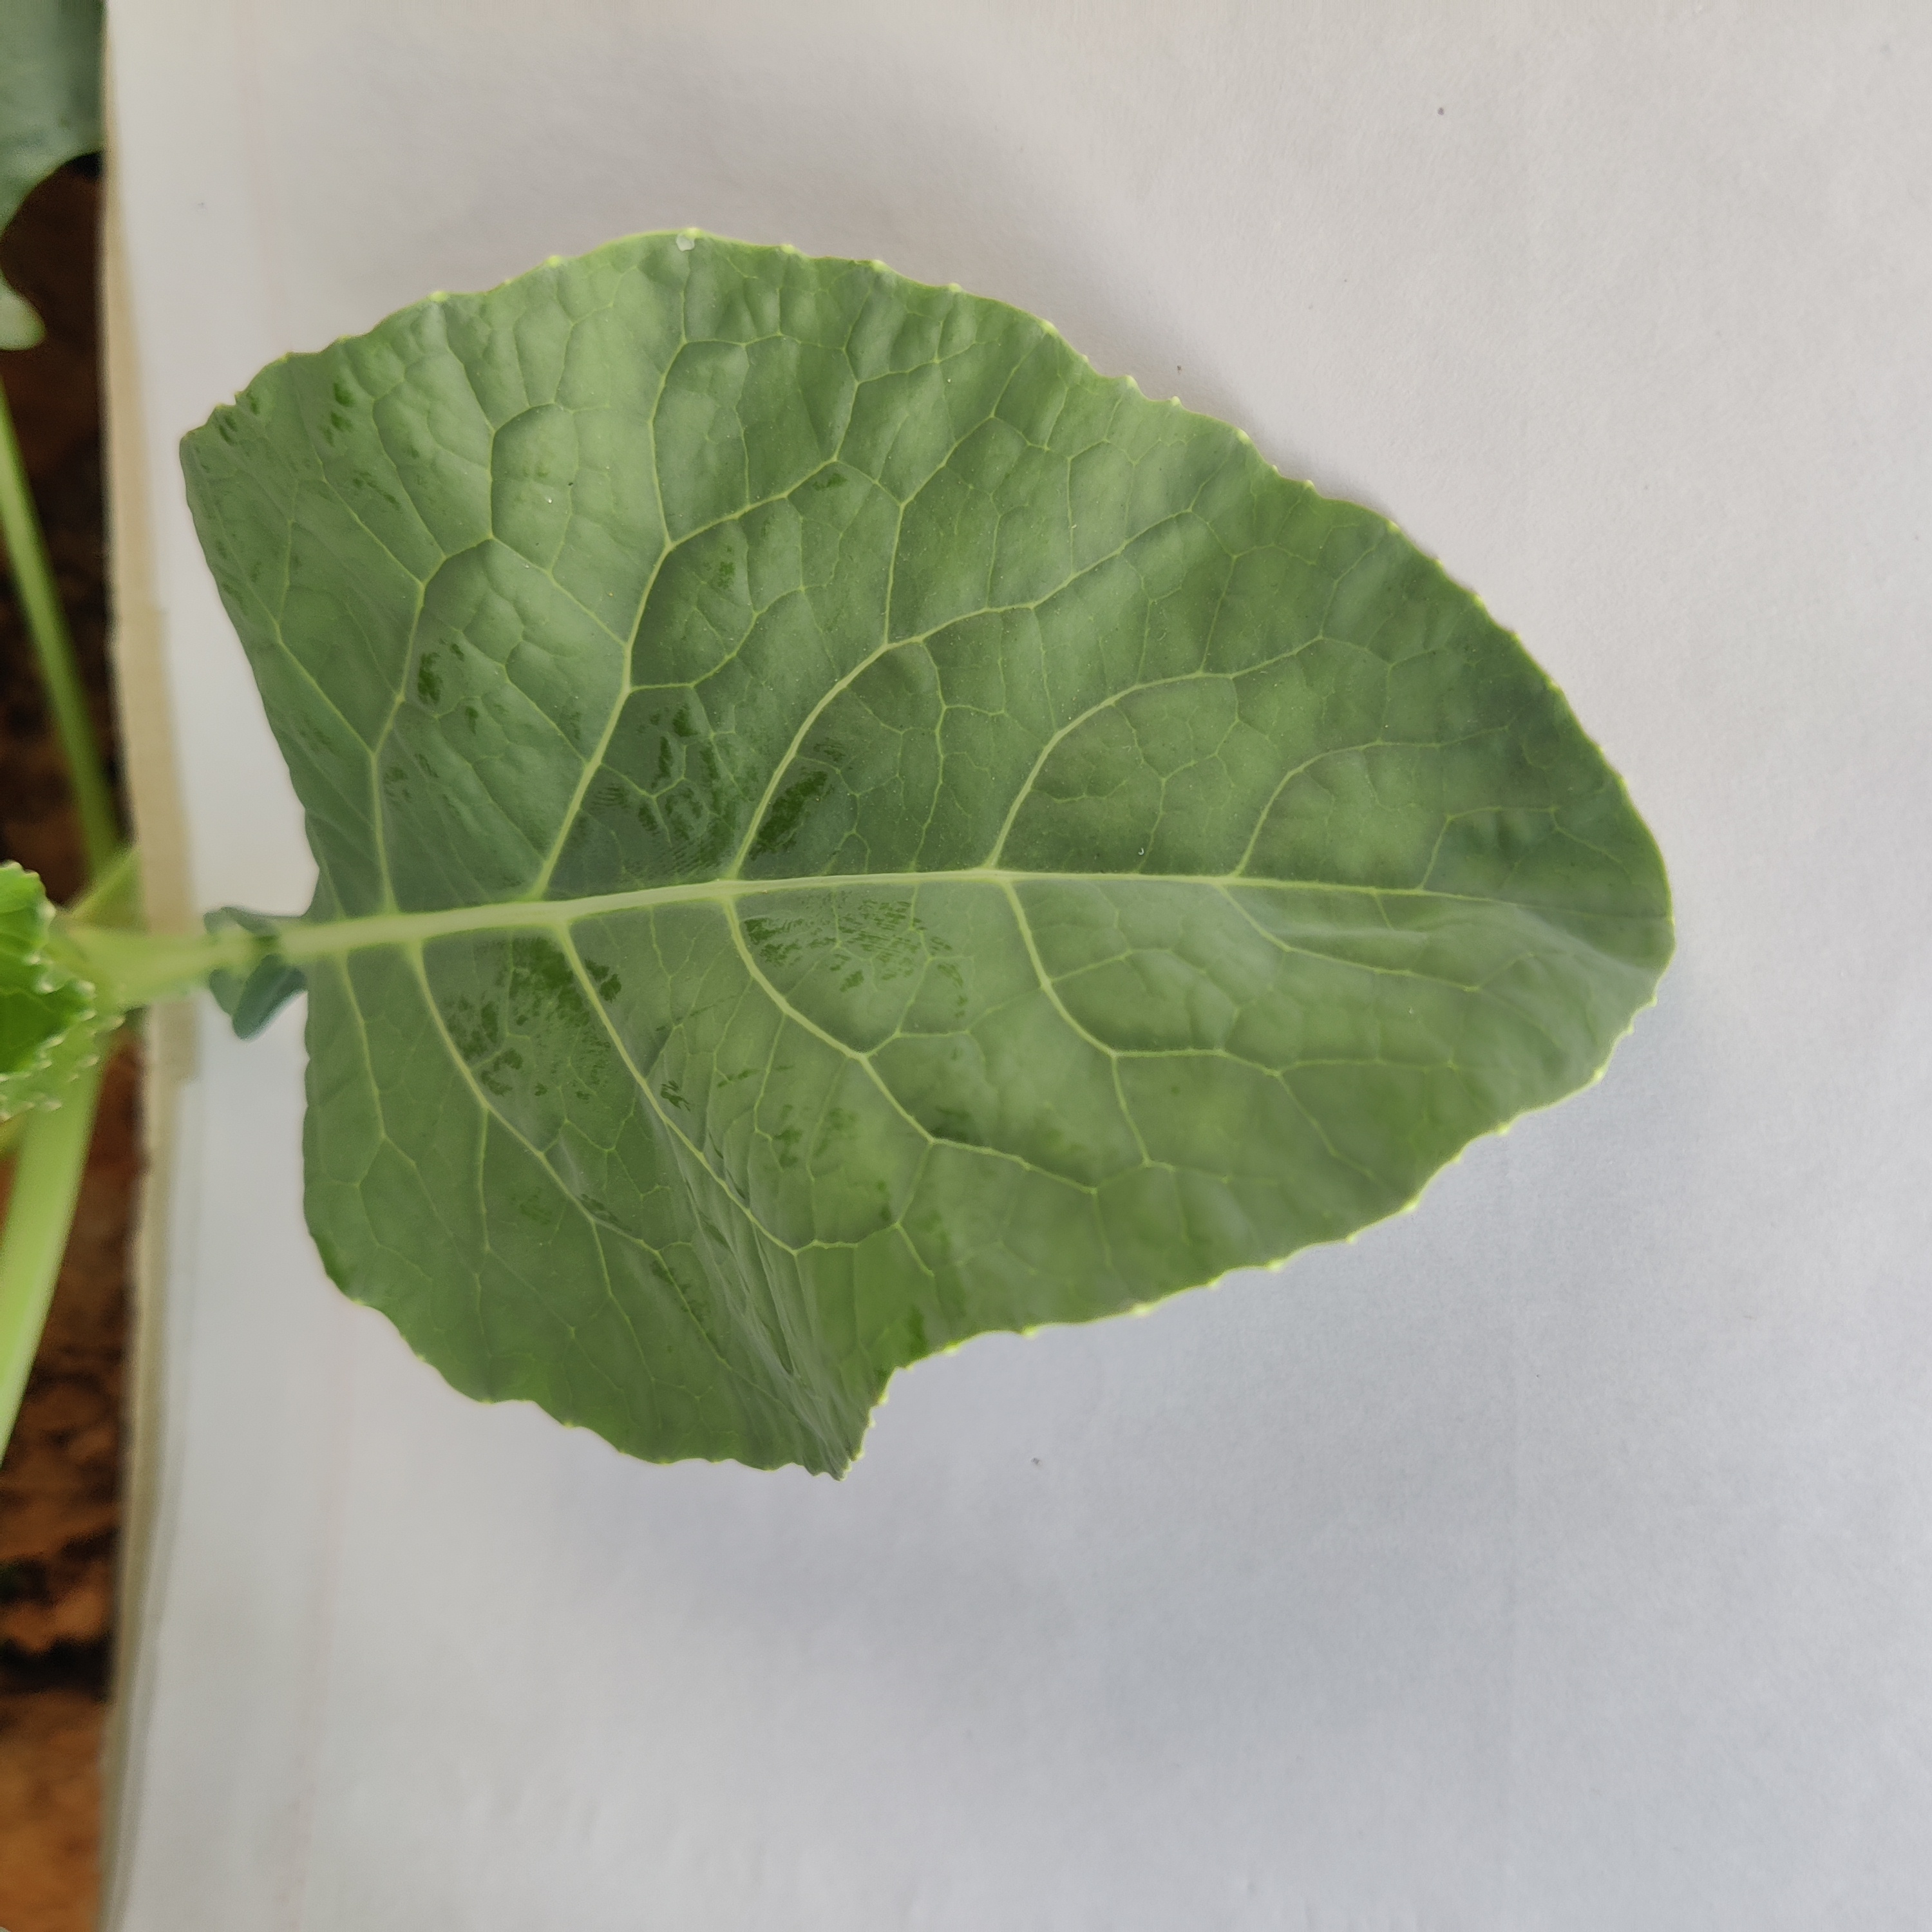
Label: Healthy